Ouster clause

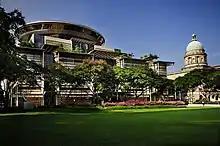
The new and old Supreme Court buildings in Singapore. The effectiveness of ouster clauses in this jurisdiction is still unclear.

Another exception can be found in the "Cart" judgment. Lord Dyson emphasized that "the scope of judicial review should be no more (as well as no less) than is proportionate and necessary for the maintaining of the rule of law". On the facts of the case, he found it was neither proportionate nor necessary for the maintenance of the rule of law to require unrestricted judicial review. By enacting the Tribunals, Courts and Enforcement Act 2007, Parliament had rationalized the system of administrative tribunals and had created the Upper Tribunal to hear appeals from lower tribunals, thus avoiding the ordinary courts from being overwhelmed by judicial review applications. As the system of tribunals provided ample opportunity for the correction of errors of law, this substantive policy reason precluded the need for all decisions of the Upper Tribunal to be subject to judicial review. Thus, judicial review would only be permitted from an Upper Tribunal decision if it would "raise some important point of principle or practice" or there was "some other compelling reason".